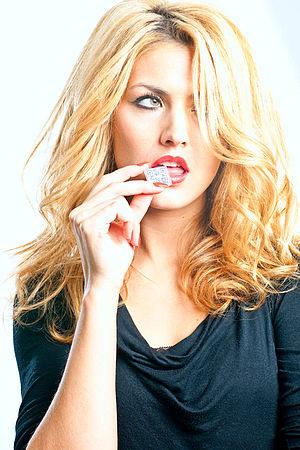
Fiona Erdmann, née le 9 septembre 1988 à Dudweiler est une mannequin, comédienne et présentatrice de nouvelles allemande.